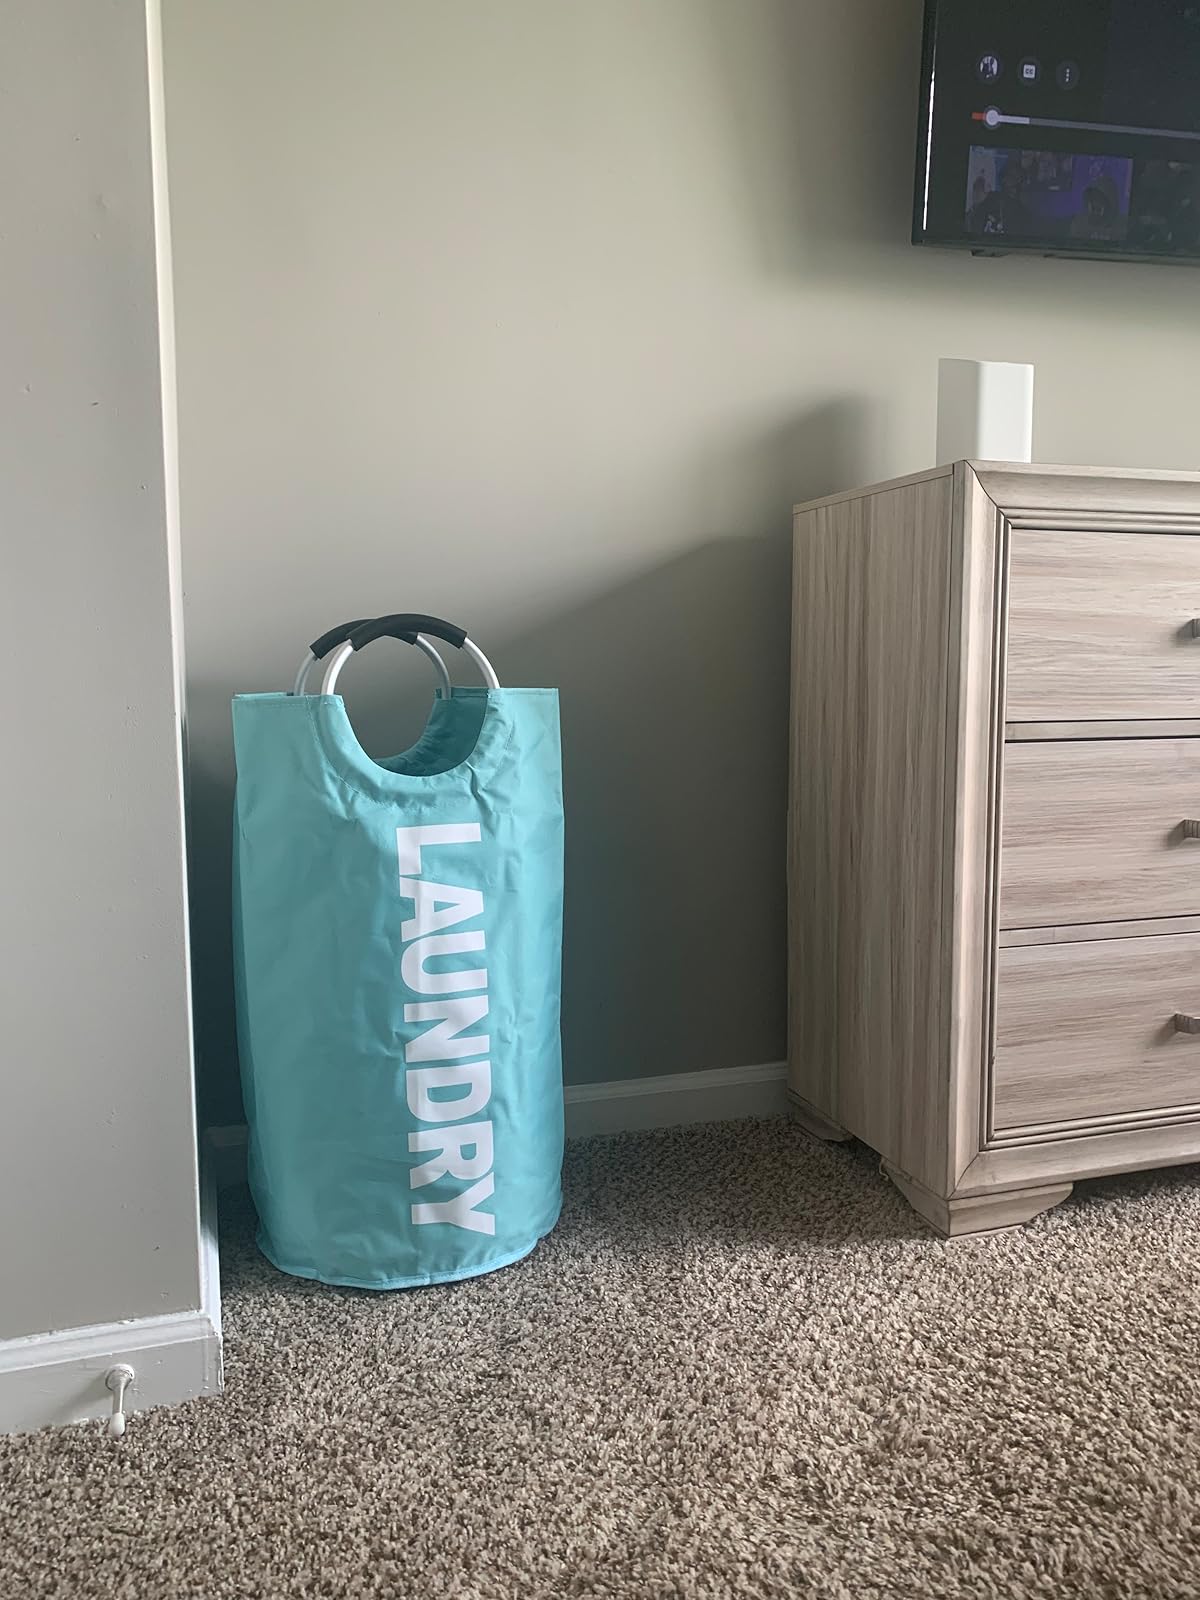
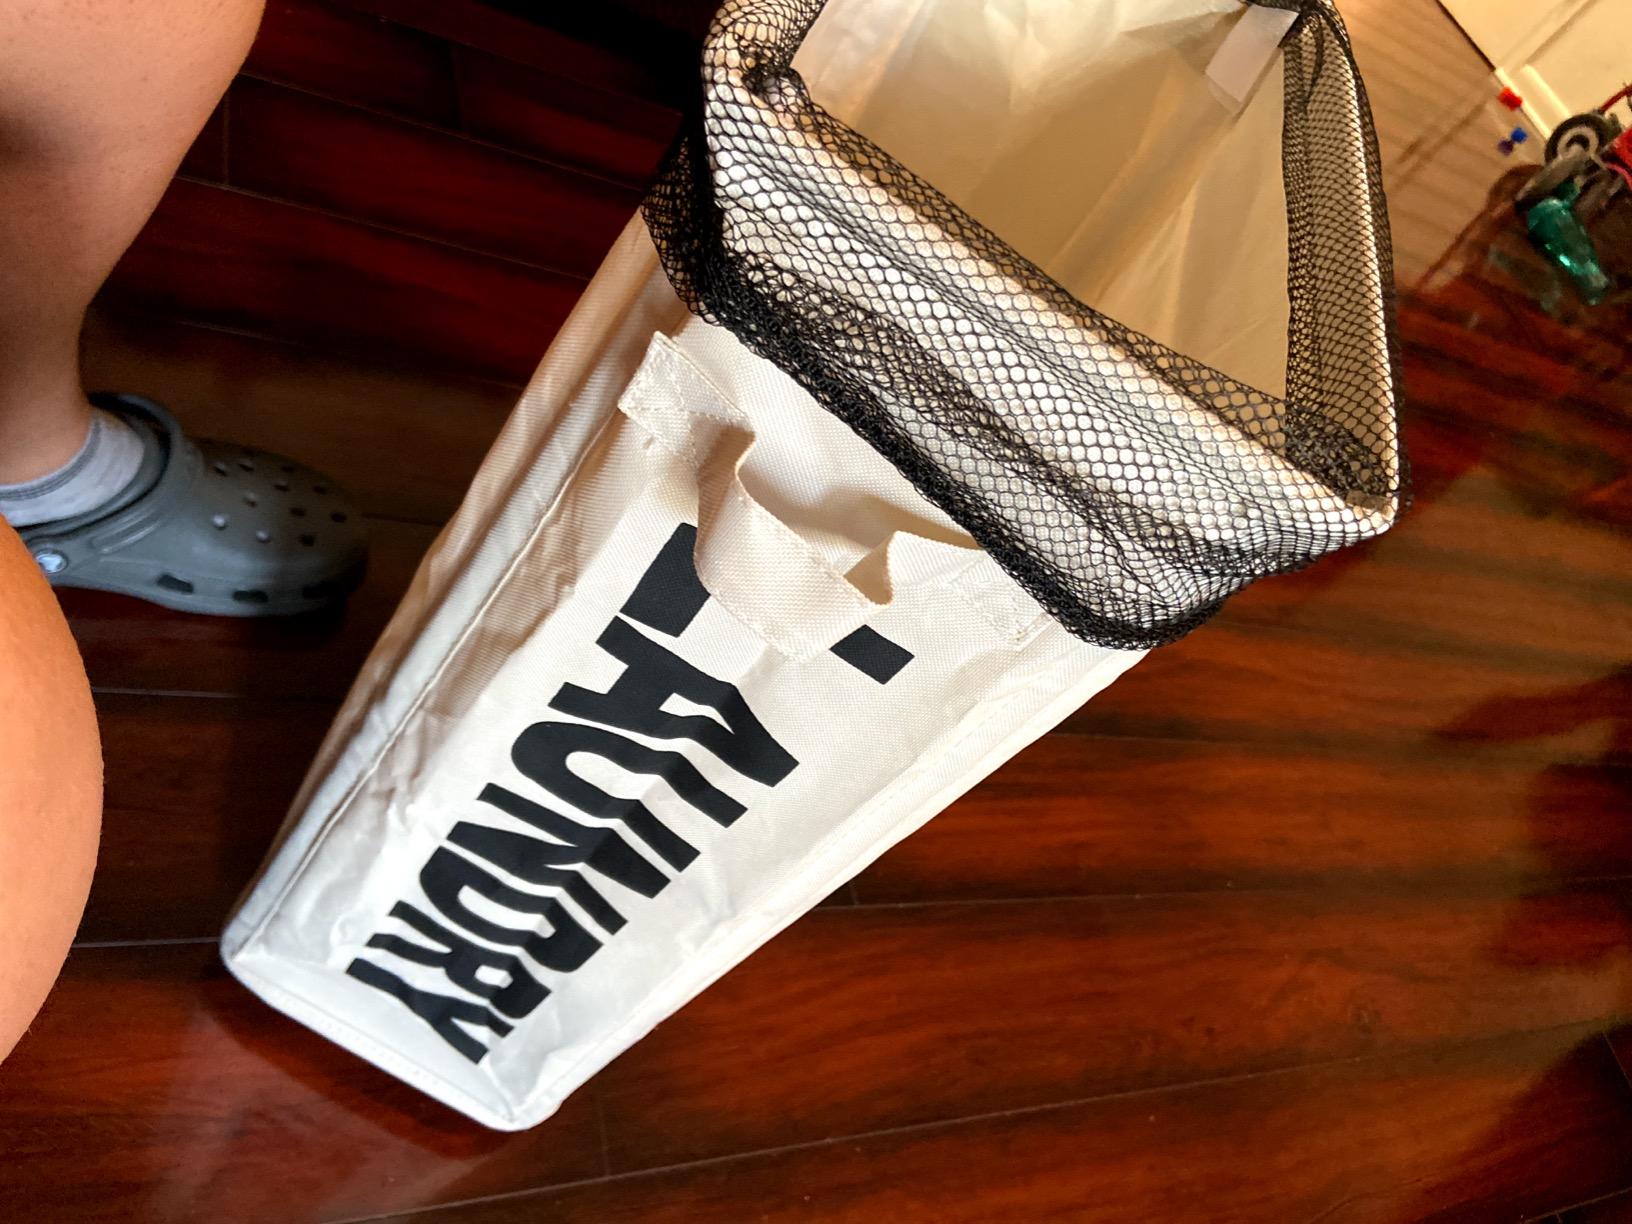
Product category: items_hamper
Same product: no